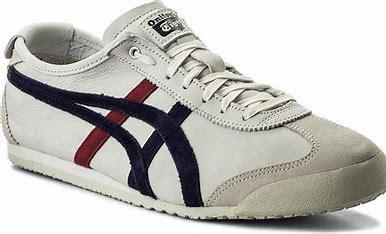
Brand: Asics
Model: Onitsuka Tiger Mexico 66